Millington, New Jersey

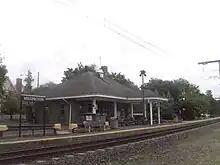
The Millington Station, served by New Jersey Transit rail

The town has a train stop on the Gladstone Branch of the NJ Transit rail line, Millington Station. Millington Station was built in 1901, after the West Line Railroad was extended from Summit to Bernardsville during the years 1870–71. Millington Station was entered into the National Register of Historic Places on June 22, 1984. Another building on the register is the Boyle/Hudspeth-Benson House. See List of Registered Historic Places in Morris County, New Jersey for other examples in the area.